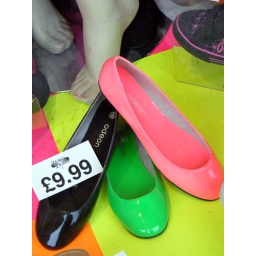
The same shoe in anything from black to shocking pink. Spotted in a store window in Bexleyheath, Kent.